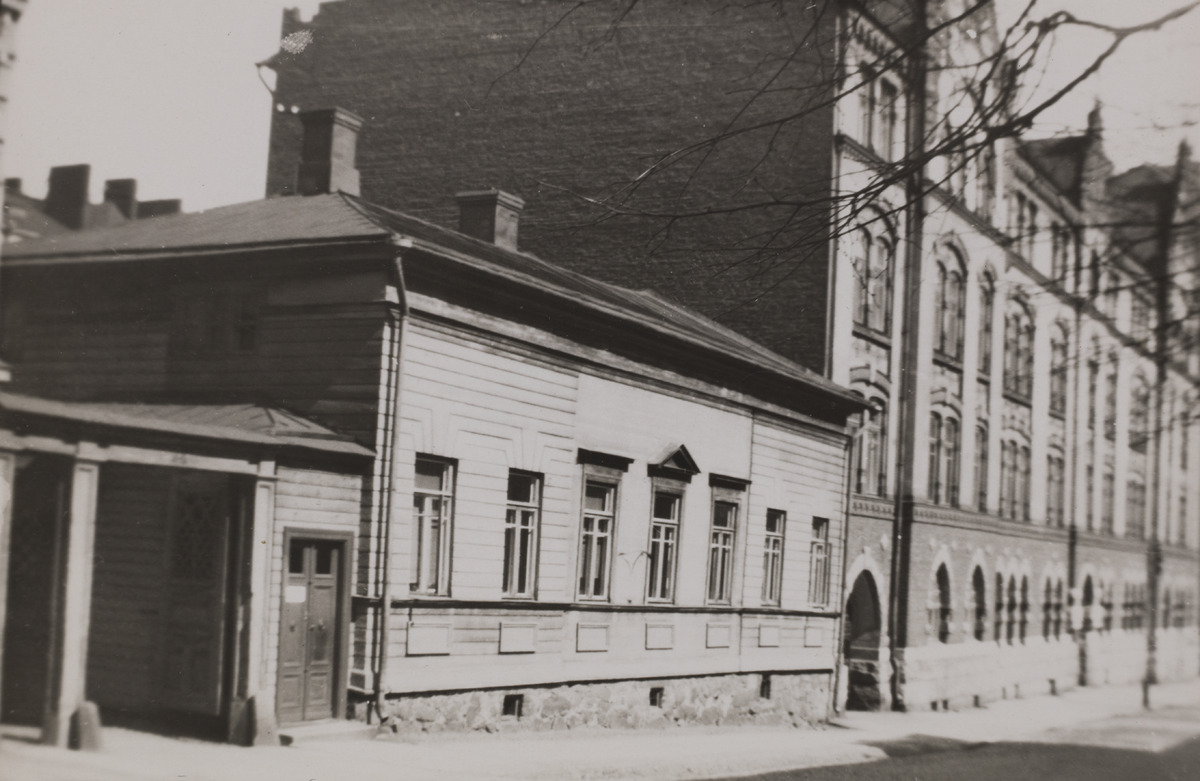
Rauhankatu 15 ja 13
sisällön kuvaus: Rauhankatu 15 ja 13. mustavalkoinen
Ajankohta: kuvausaika 1898 - 1957
Paikka: Suomi, Uusimaa, Helsinki, Kruununhaka Helsinki, Rauhankatu 15, 13
Aiheet: kadut, liikenne, puurakennukset, hirsirakennukset, asuinrakennukset, arkkitehtuuri, kivijalat, portit, sisäänkäynnit, kerrostalot, kiveys, mukulakivet